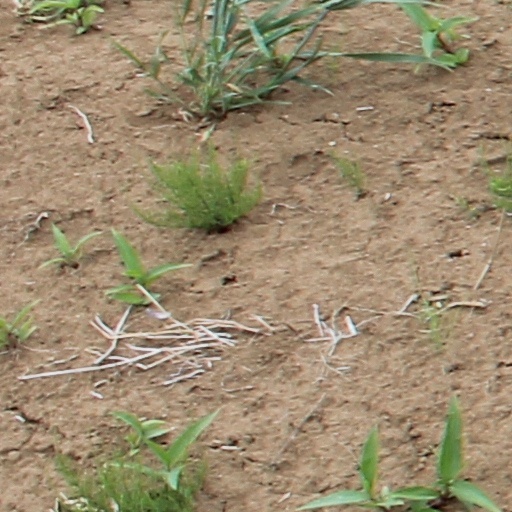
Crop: wheat